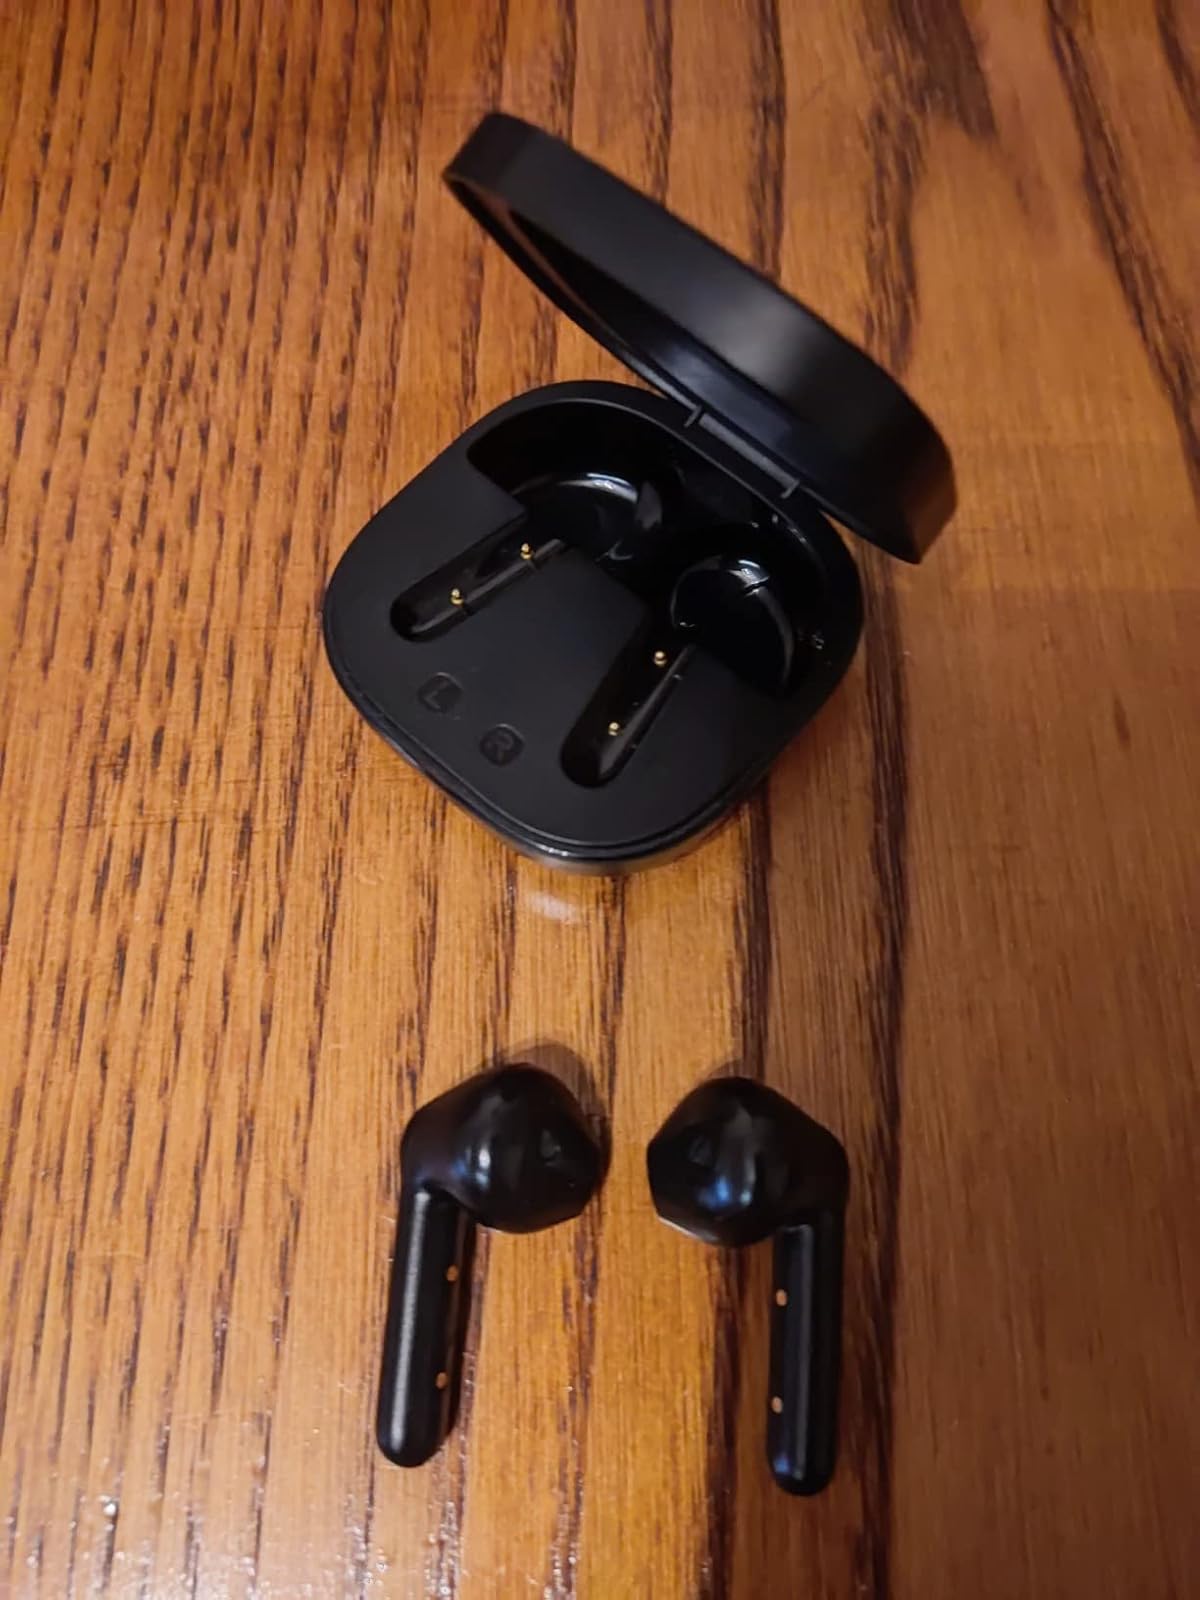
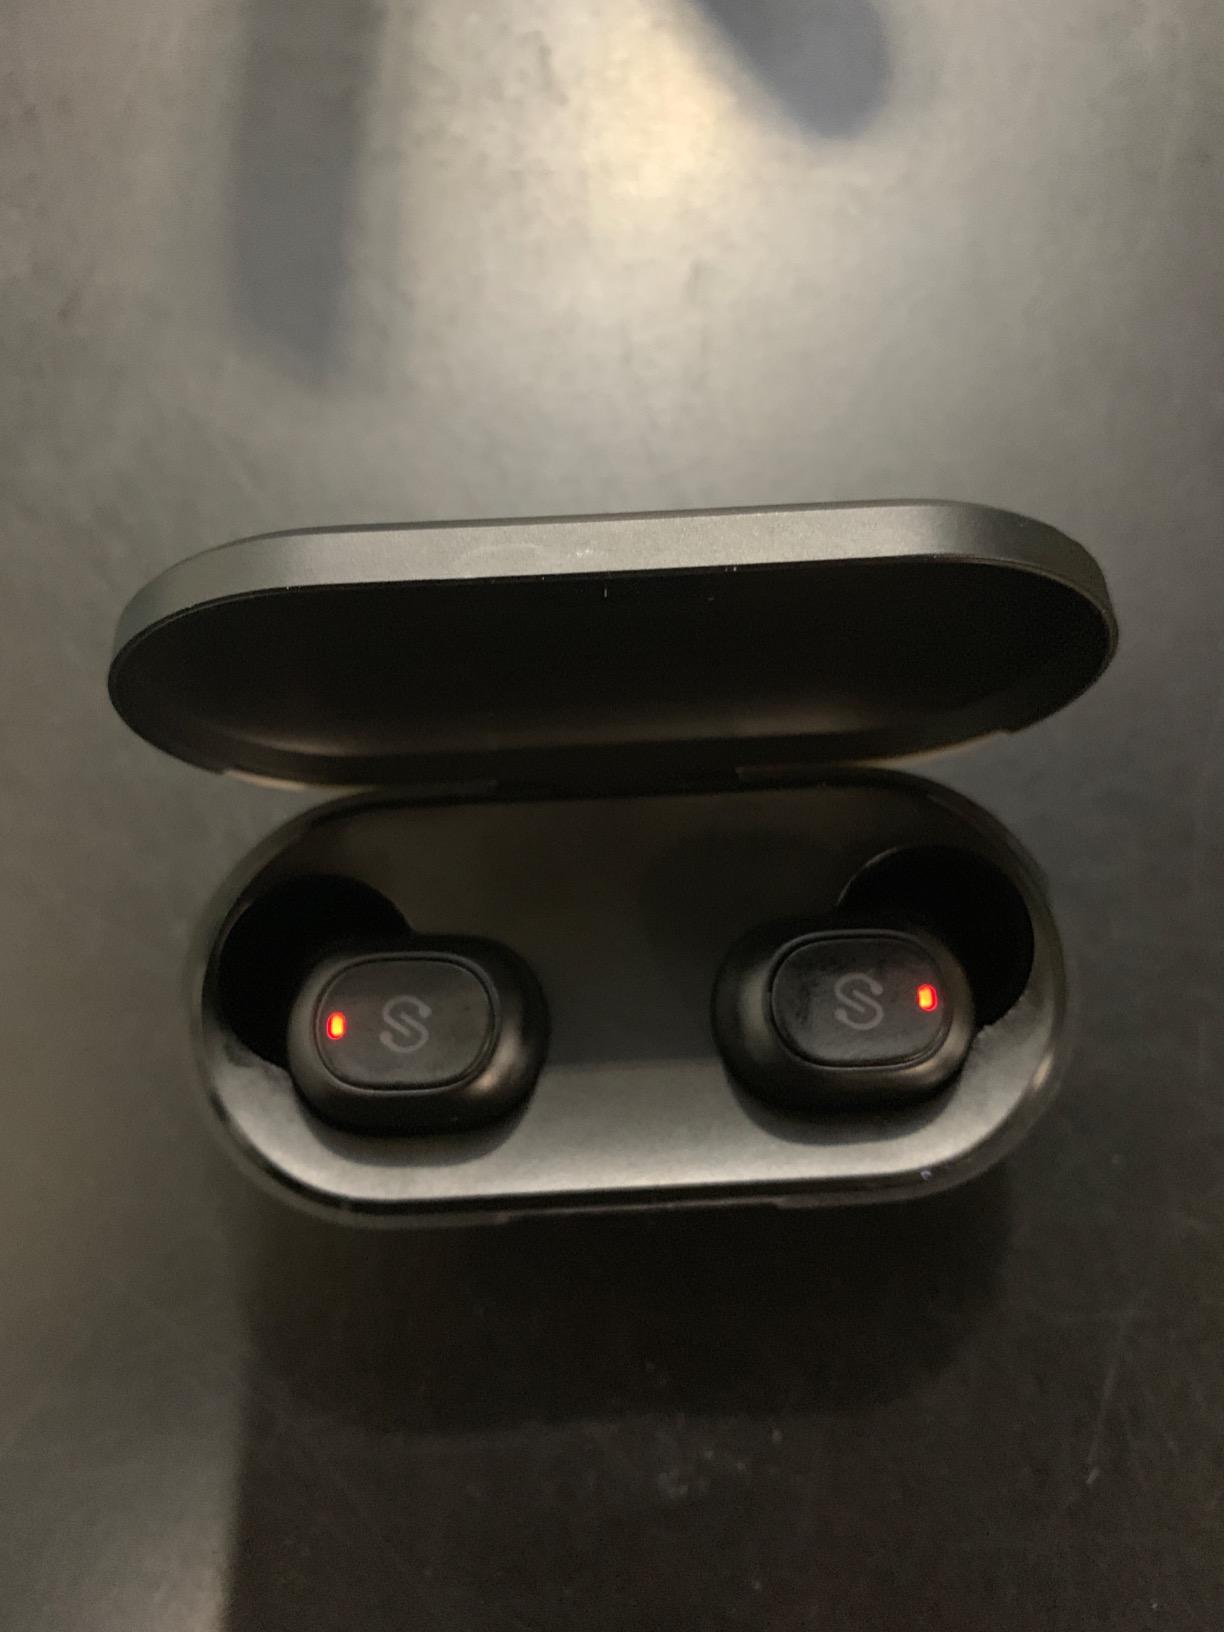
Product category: earbuds
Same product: no